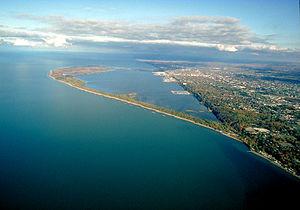
Le parc d'État de Presque Isle est un parc d'État de la Pennsylvanie, sur une péninsule s'avançant dans le lac Érié, aux États-Unis. Faisant une superficie de 12,95 kilomètres carrés, le parc se situe à 6,4 kilomètres à l'ouest de la ville d'Érié et forme la baie de Presque Isle. Il dispose de 21 kilomètres de routes et 34 kilomètres de sentiers, treize plages destinées à la baignade et une marina. La natation, le canotage, la randonnée pédestre, le cyclisme et l'observation des oiseaux comptent parmi les activités les plus populaires du parc.